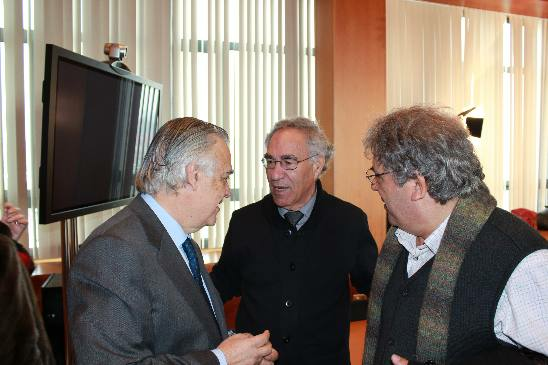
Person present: Yes